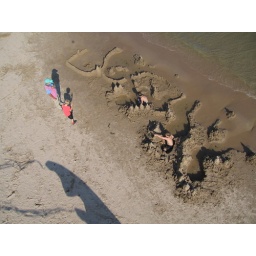
Young boys making a large sand castle on the beach at Lake Michigan in Two Rivers, Wisconsin.